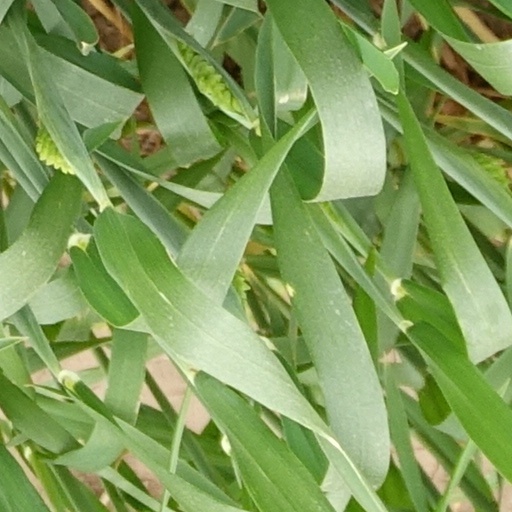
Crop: wheat